Medellín v. Texas

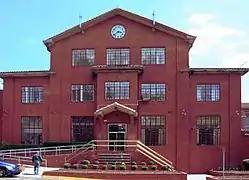
Huntsville Unit, the site of executions in the State of Texas

Medellín was executed at 9:57 pm on August 5, 2008, after his last-minute appeals were rejected by the U.S. Supreme Court. Texas Governor Rick Perry rejected calls from Mexico and Washington, D.C., to delay the execution, citing the torture, rape and strangulation of two teenage girls as just cause for the death penalty.